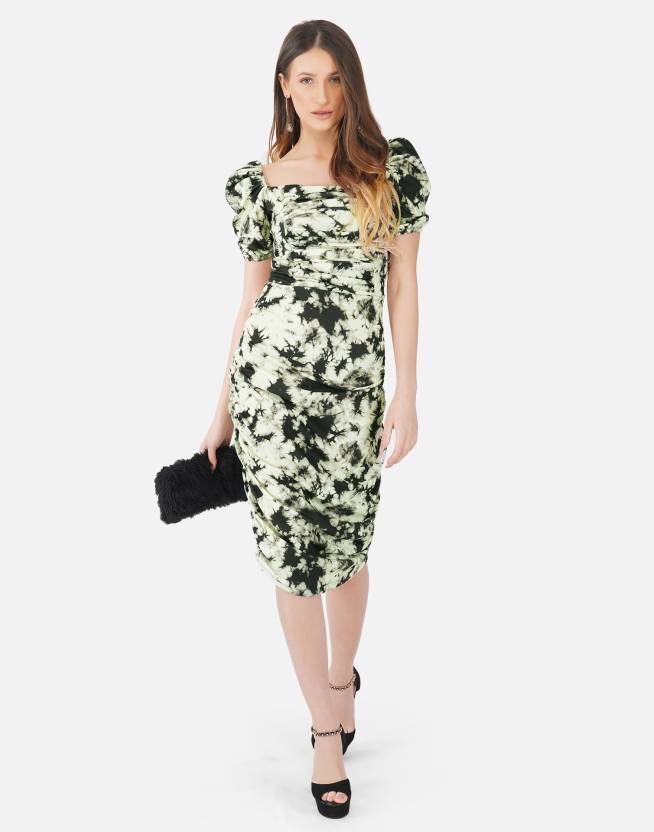
Product: Women Sheath Green Dress
Price: ₹599
Colors: Green
Pattern: Tie & Dye, Printed
Description: Green Lycra Bodycon Dress with Tia & Dye, Printed bodycon dress, Square neck, Short puff sleeve, knee length in straight hem, cotton Lycra Blend Fabric
Other details: Dress Length : 38 inch, Sleeve Length : 12 inch